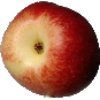
Label: Nectarine 1